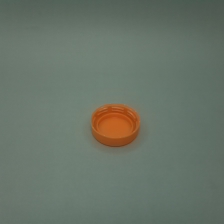
Color: red/orange/pink/fuchsia/brown
Cap type: standard cap